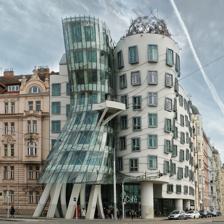
Building: Dancing House
Country: Czechia
Year built: 1996
Building in Prague, Czech Republic Dancing House Tančící dům Former names Nationale-Nederlanden Building Alternative names Ginger and Fred General information Location Prague, C R Address Rašínovo nábřeží 80, Prague 2 , 120 00 Town or city Prague Country Czech Republic Coordinates 50°04′32″N 14°24′51″E / 50.07556°N 14.41417°E / 50.07556; 14.41417 Construction started 1992 Completed 1996 Design and construction Architect(s) Vlado Milunić , Frank Gehry The Dancing House ( Czech : Tančící dům ), or Ginger and Fred , is the nickname given to the Nationale-Nederlanden building on the Rašínovo nábřeží ( Rašín Embankment) in Prague , Czech Republic . It was designed by the Croatian -Czech architect Vlado Milunić in cooperation with Canadian -American architect Frank Gehry on a vacant riverfront plot. The building was designed in 1992. The construction, carried out by BESIX , was completed four years later in 1996. Gehry originally called the house Ginger and Fred (after the dancers Ginger Rogers and Fred Astaire – the house resembles a pair of dancers), but the nickname Ginger & Fred is now mainly used for the restaurant located on the seventh floor of the Dancing House Hotel. Gehry himself later discarded his own idea, as he was "afraid to import American Hollywood kitsch to Prague". Origin Comparison of Dancing House site in 1945 and 2010 The "Dancing House" is set on a property of great historical significance. Its site was the location of an apartment building destroyed by the U.S. bombing of Prague in 1945. The plot and structure lay decrepit until 1960, when the area was cleared. The neighboring plot was co-owned by the family of Václav Havel , who spent most of his life there. As early as 1986 (during the Communist era ), Vlado Milunić , then a respected architect in the Czechoslovak milieu, conceived an idea for a project at the place and discussed it with his neighbour, the then little-known dissident Havel. A few years later, during the Velvet Revolution , Havel became a popular leader and was subsequently elected president of Czechoslovakia. Thanks to his authority, the idea to develop the site grew. Havel eventually decided to have Milunić survey the site, hoping for it to become a cultural center, though this was not the result. The Dutch insurance company Nationale-Nederlanden ( ING Bank from 1991 to 2016) agreed to sponsor the construction of a house onsite. The superbank chose Milunić as the lead designer and asked him to partner with another world-renowned architect to approach the process. The French architect Jean Nouvel turned down the idea because of the small square footage, but the Canadian-American architect Frank Gehry accepted the invitation. Because of the bank's excellent financial state at the time, it was able to offer almost unlimited funding for the project. Starting with their first meeting in 1992 in Geneva , Gehry and Milunić began to develop Milunić's original idea of a building consisting of two parts, static and dynamic ("yin and yang"), which were to symbolize the transition of Czechoslovakia from a communist regime to a parliamentary democracy. Structure Windows of the Dancing House The style is known as deconstructivist ("new-baroque" to the designers) architecture due to its unusual shape. The "dancing" shape is supported by 99 concrete panels, each a different shape and dimension. On the top of the building is a large twisted structure of metal nicknamed Medusa . In the middle of a square of buildings from the eighteenth and nineteenth century, the Dancing House has two main parts. The first is a glass tower that narrows at half its height and is supported by curved pillars; the second runs parallel to the river and is characterized by undulating mouldings and unaligned windows. Dancers Fred Astaire and Ginger Rogers are represented in the structure. A tower made of rock is used to represent Fred. This tower also includes a metal head. A tower made of glass is used to represent Ginger. This design was driven mainly by aesthetic considerations: aligned windows would make evident that the building has two more floors, although it is the same height as the two adjacent nineteenth century buildings. The windows have protruding frames, such as those of paintings, as the designer intended for them to have a three-dimensional effect. The winding mouldings on the façade also serve to confuse perspective and diminish contrast with the surrounding buildings. Interior The Czech-British architect Eva Jiřičná designed most of the interior. The building is 9 floors tall and consists of two floors underground. The layout of each of the floors varies due to the asymmetric shape of the building, causing the rooms inside to also be asymmetric. The commercial areas of the building are in the lobby and the first floor. The six floors above are used primarily as office spaces. The ninth floor housed a restaurant. Since the building takes a slim shape, and the building is split into two parts vertically, the office space is limited. To make the most of the space, architect Jiřičná used design elements common in ships and incorporated small hallways into the interior of the building. The total interior of the building is 3,796 sqm. In 2016, over the course of five months, two floors of the building were renovated and converted into a 21-room hotel by Luxury Suites s.r.o. The hotel also has apartments available in each of the towers named after Fred and Ginger. The Ginger & Fred Restaurant now operates on the seventh floor, and there is now a glass bar on the eighth floor and an art gallery in the building. Awards At night The general shape of the building is now featured on a gold 2,000 Czech koruna coin issued by the Czech National Bank . The coin completes a series called "Ten Centuries of Architecture". The Dancing House won Time magazine's design contest in 1997. The Dancing House was also named one of the five most important buildings in the 1990s by Architekt Magazine [ clarification needed ] . Criticism The Dancing House has been called inappropriate in the classical city of Prague. The deconstructivist design is controversial because the house disrupts the Baroque , Gothic , and Art Nouveau buildings for which Prague is famous. The style, shape, heavy asymmetry, and material are considered out of place by some critics and civilians. See also List of works by Frank Gehry Krzywy Domek References